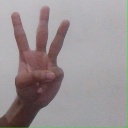
अक्षर: व